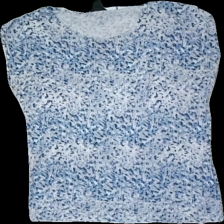
View: front
Type: T-shirt
Category: Ladies
Brand: Lindex
Colors: Grey, Blue
Material: 100% viscose
Pattern: Geometric print
Cut: Regular
Size: XL
Season: All
Damage location: bottom right
Damage 2 location: top center
Price range: <50
Recommended usage: Reuse
Description: grå och blå fläckigt mönster